Question: What color are the person's pants?
Tambaya: Menene launin wandon mutumin?
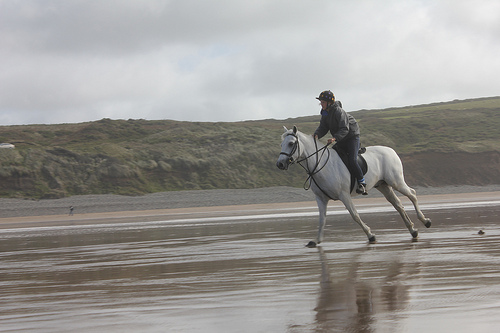
Answer: Black.
Amsa: Baƙi.